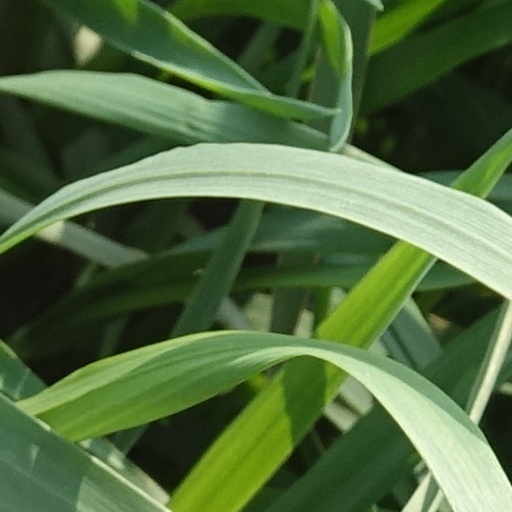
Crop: wheat